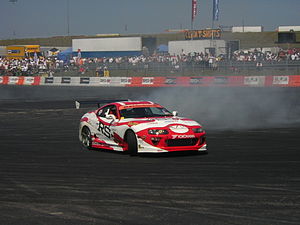
Drifting (motorsport)
En Toyota Supra der drifter.
Drifting er en køreteknik, hvor føreren forsætligt eller uforsætligt overstyrer, som forårsager tab af trækkraft i baghjulene eller alle dæk, men samtidig bevarer kontrollen fra indgang til udgang af et hjørne. En bil "drifter" når den bageste glidningsvinkel er større end den forreste afdriftvinkel, i en sådan grad, at forhjulene ofte peger i den modsatte retning til drejningen. Som et motorsportsdisciplin, er professionele driftingkonkurrencer afholdt på verdensplan og vurderes i henhold til den hastighed, vinkel, showmanship og linje taget gennem et hjørne eller et sæt af hjørner.